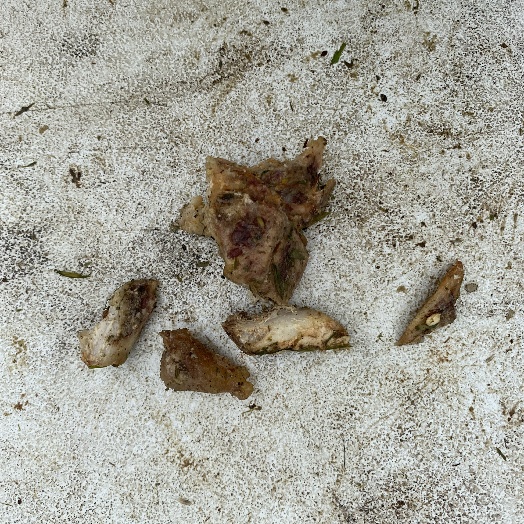
Label: Food Organics